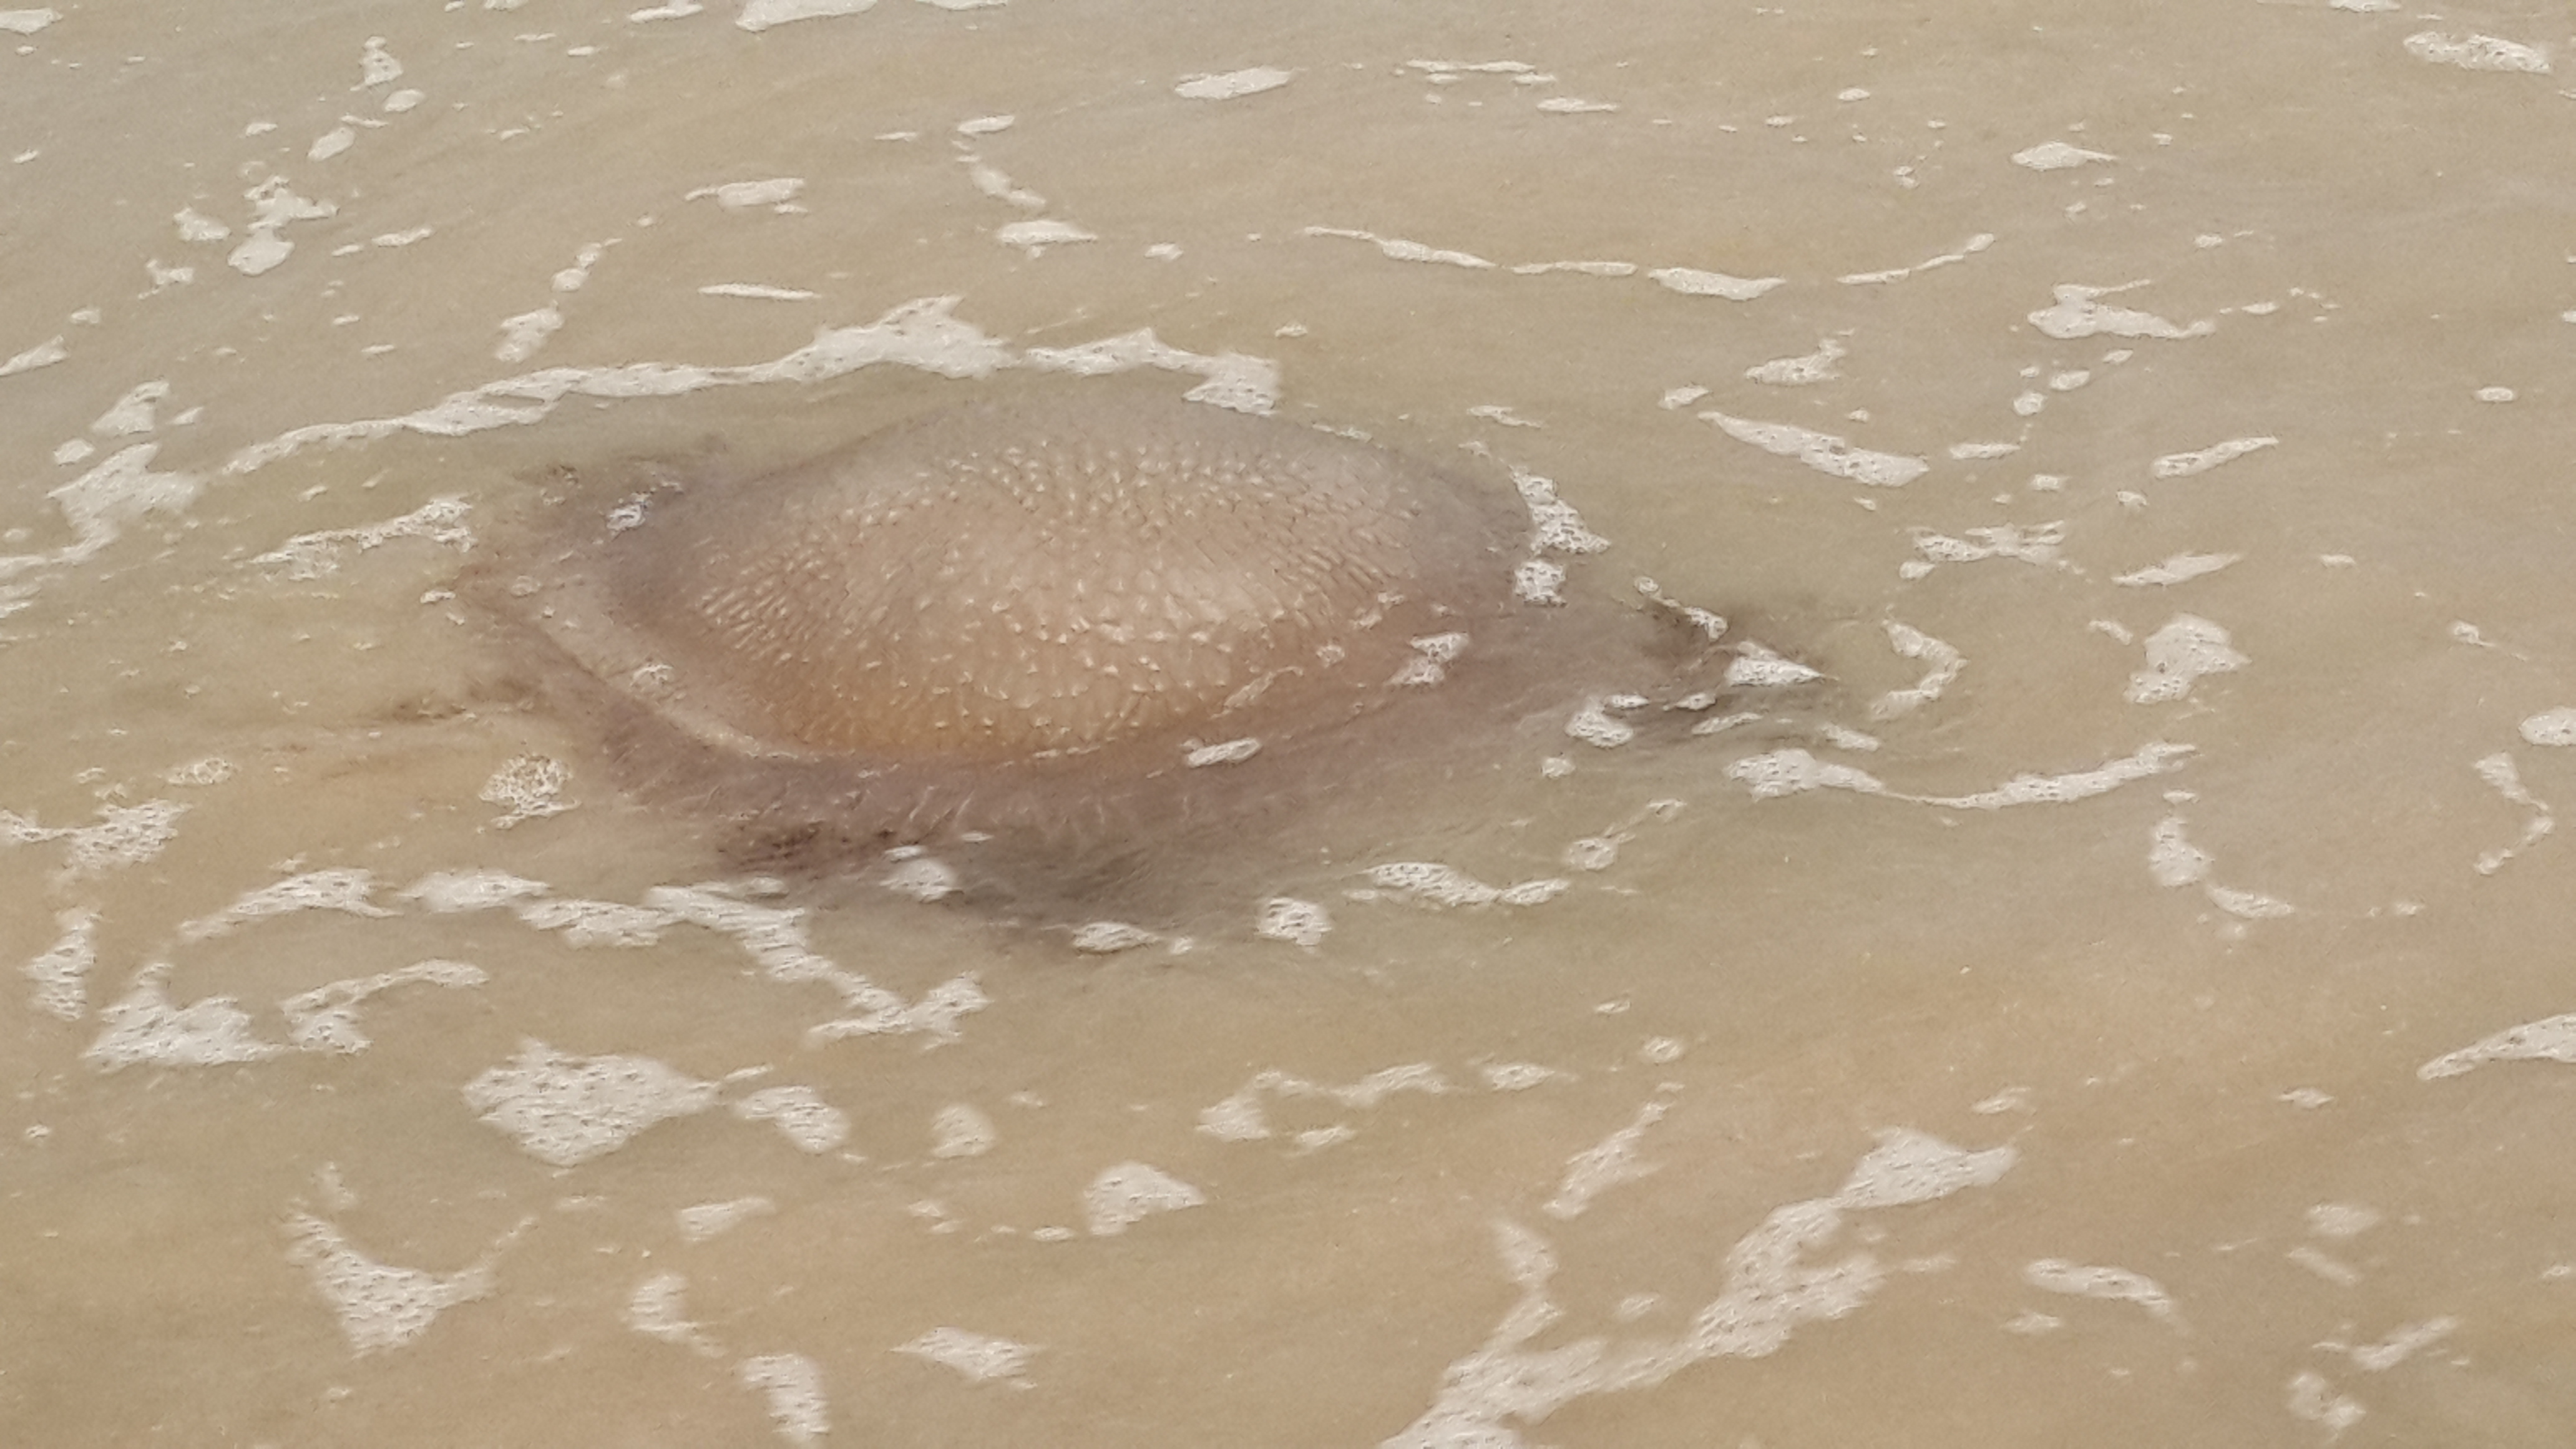
jellyfish, water